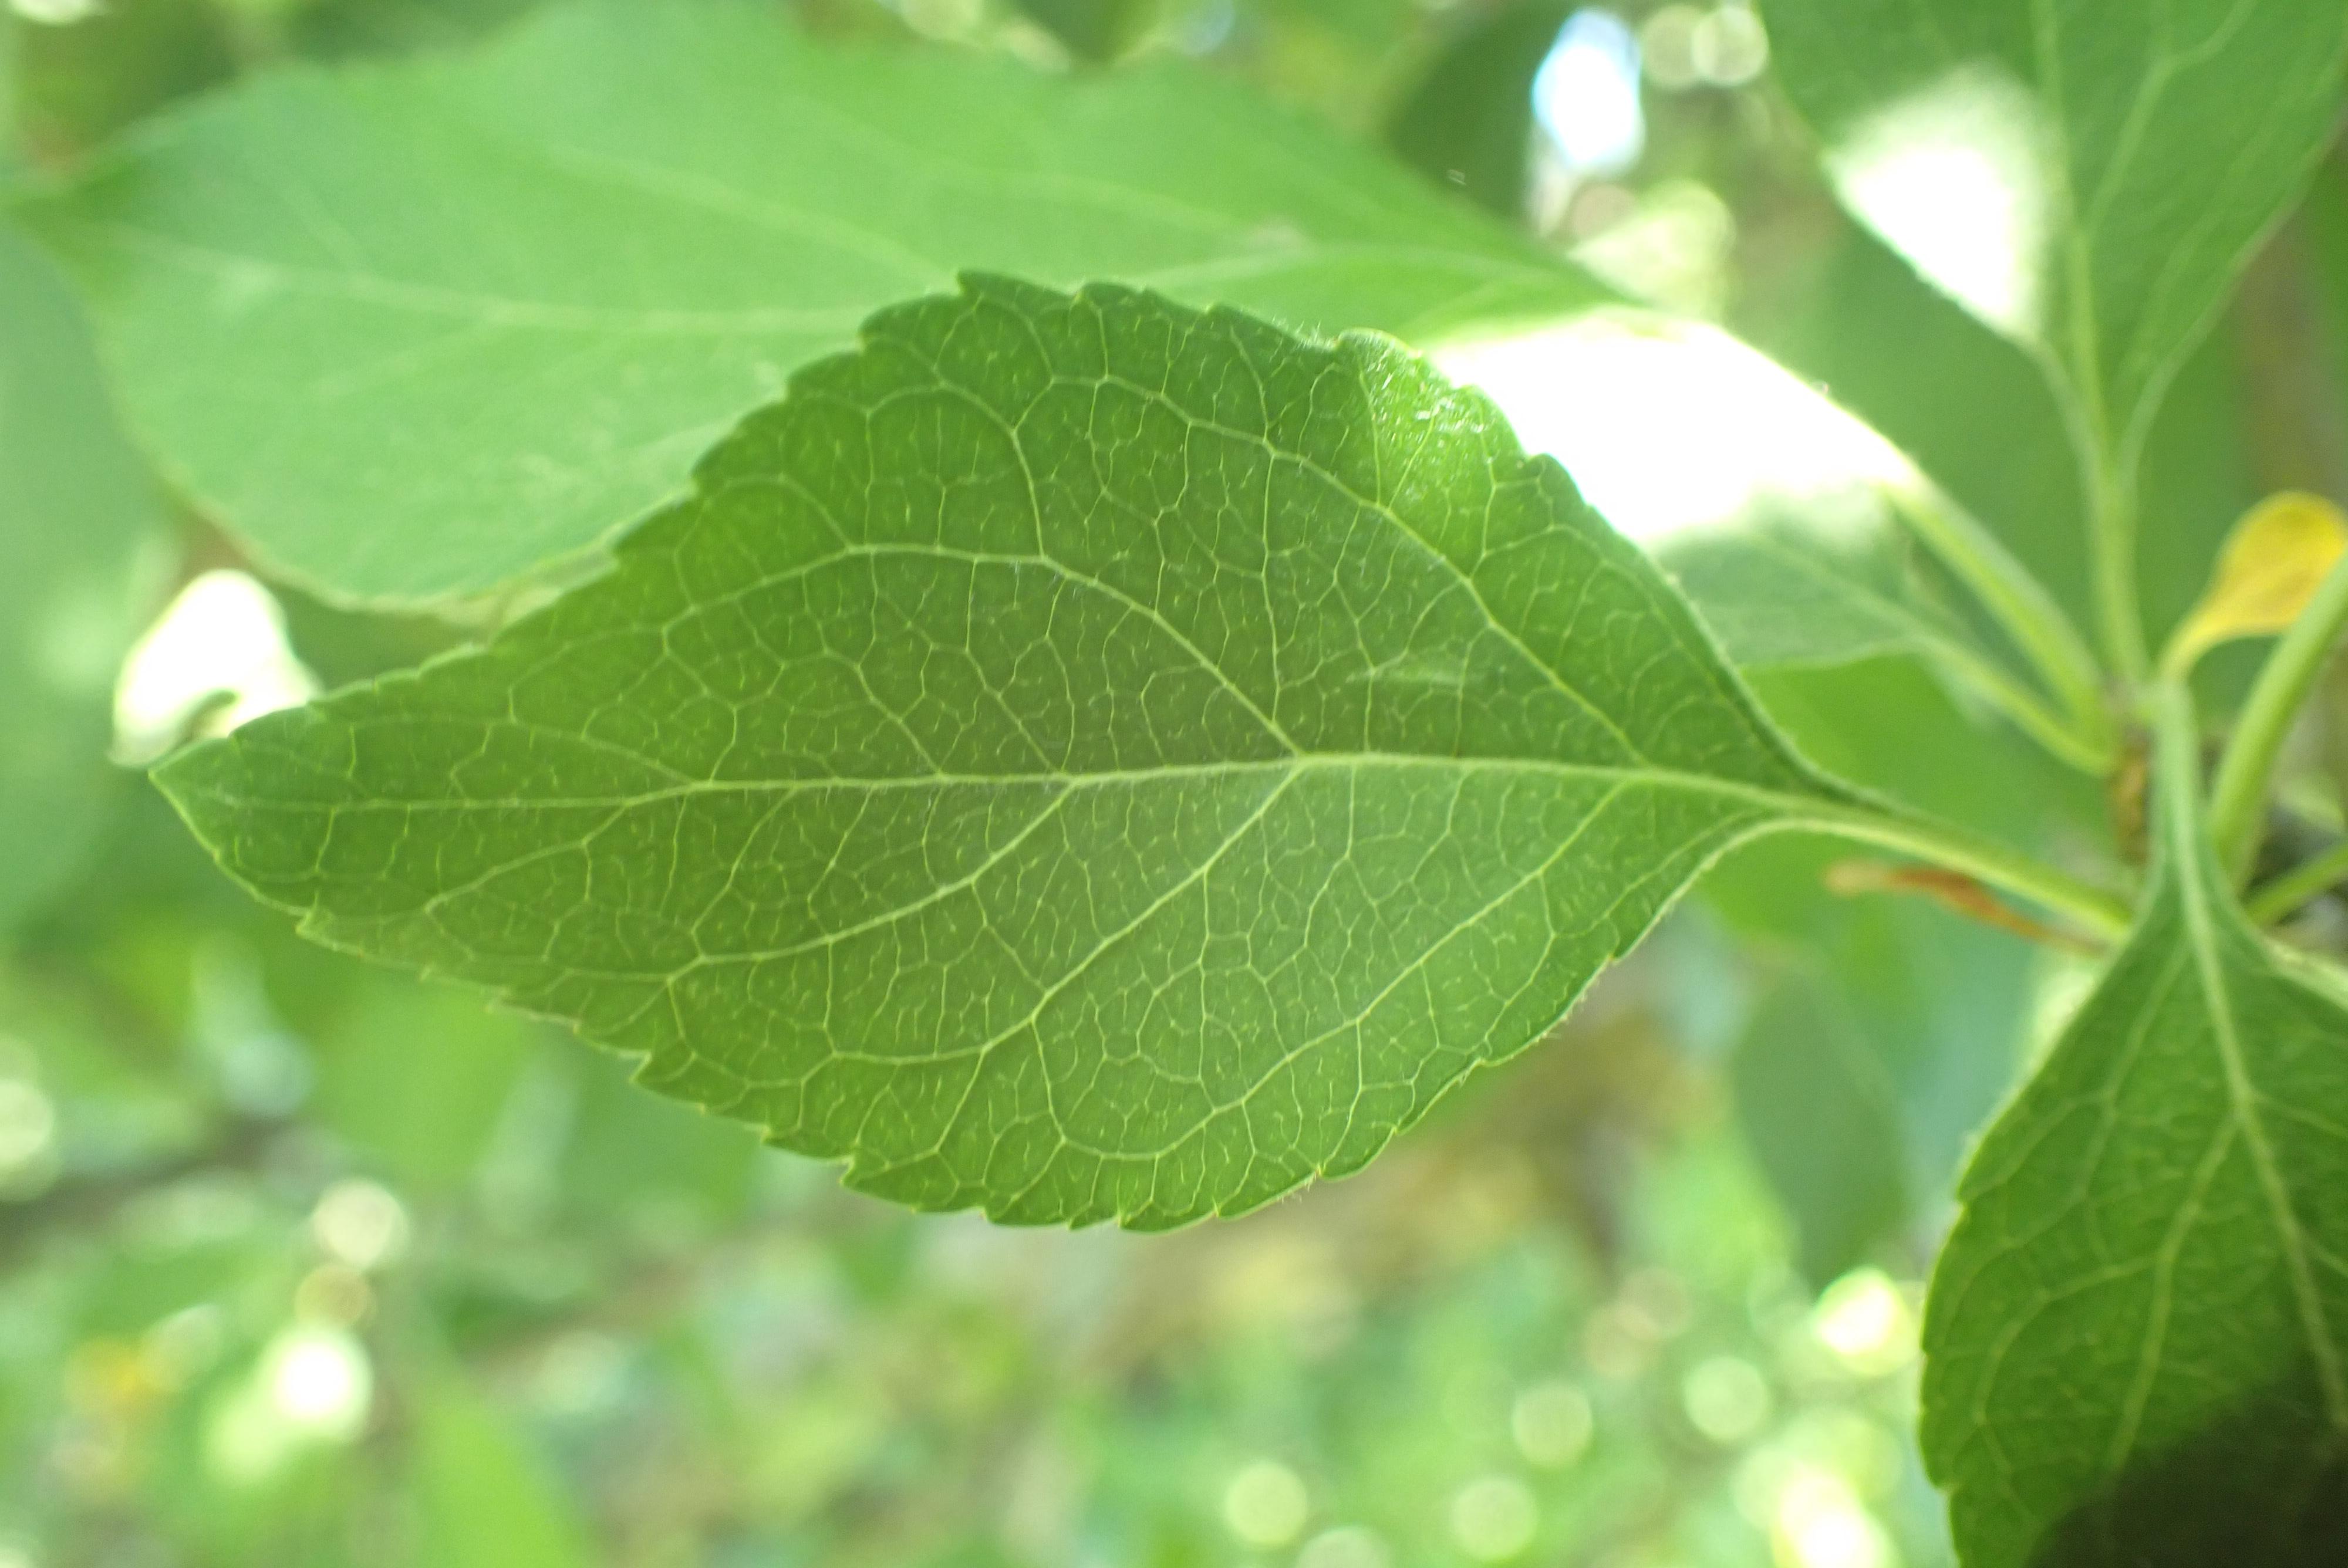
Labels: healthy